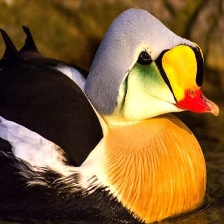
Species: KING EIDER
Scientific name: SOMATERIA SPECTABILIS
ImageNet parent category: drake